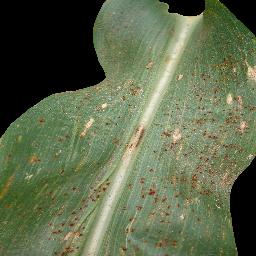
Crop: corn
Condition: (maize)_common_rust